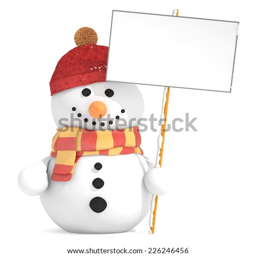
snowman with red hat and scarf holding a signboard in left hand